Kongad Kuttisankaran

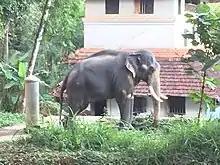
Kuttisankaran in his compound in Kongad in December 2017

Gajarajan Kongad Kuttisankaran ( 1962 — 26 July 2020) was an elephant that lived in Kongad, Palakkad, Kerala. He is one among the few native elephants born in Kerala to have a height of more than 309 cm.